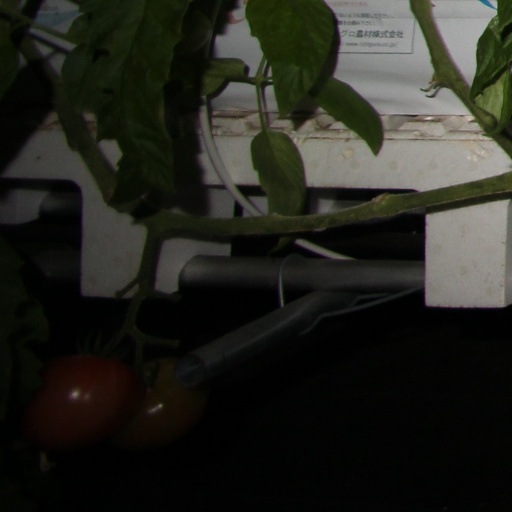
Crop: tomato